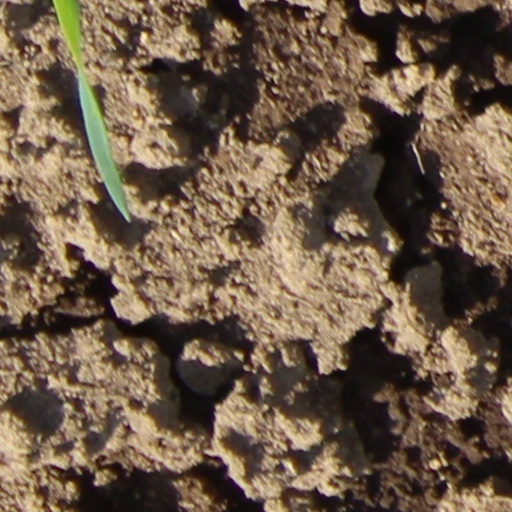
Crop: wheat